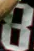
Number: 8